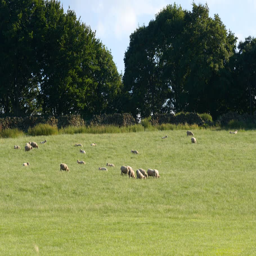
flock of sheep grazing in a pasture next to an old dry stone wall